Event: Nepal Earthquake
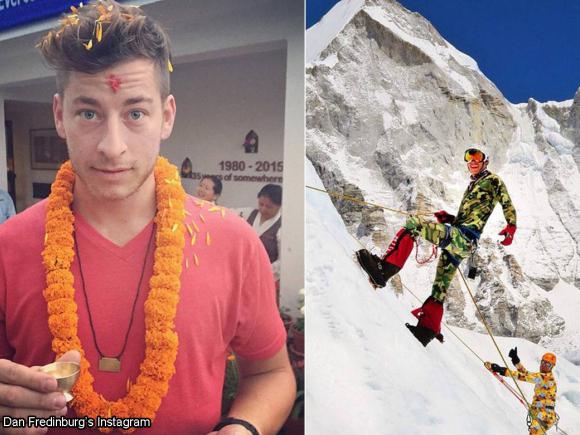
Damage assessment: no_damage